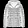
Label: Coat